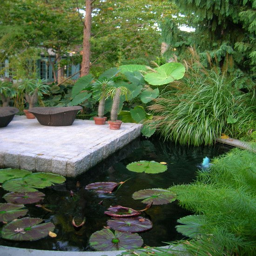
island says : a water lilies and fish pond in lush tropical green .